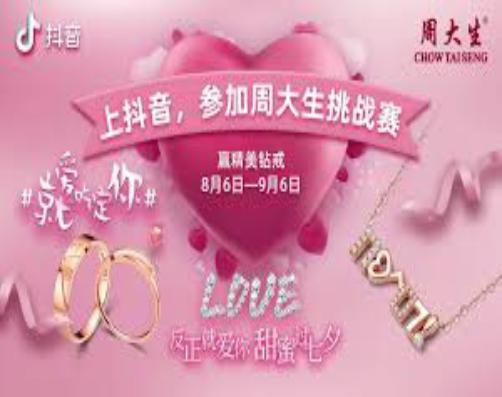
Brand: CHOW TAI SENG-2
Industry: Others